Dhiraj Bhattacharya

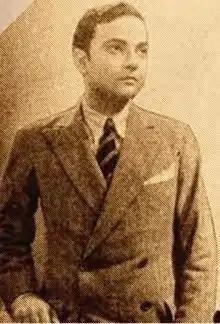

Dhiraj Bhattacharya (5 November 1905 - 1959) was an actor of Bengali and Hindi cinema who began in silent films. He was also a theater personality and writer.